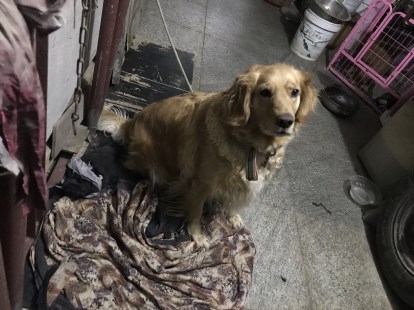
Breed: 5355-n000126-golden_retriever